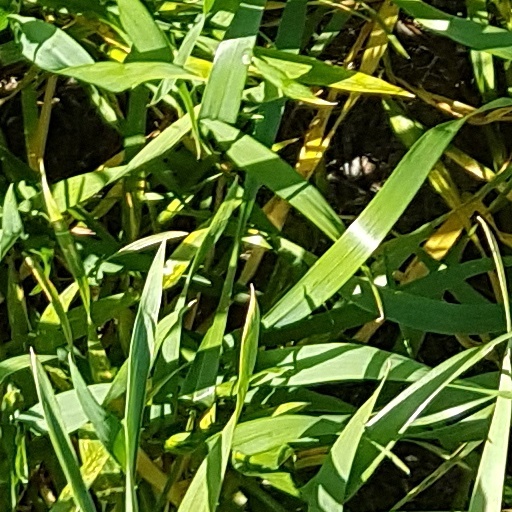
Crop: wheat